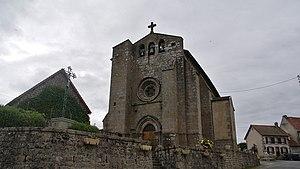
Église Sainte-Valérie de Pontcharraud (23).
Pontcharraud est une commune française située dans le département de la Creuse en région Nouvelle-Aquitaine.